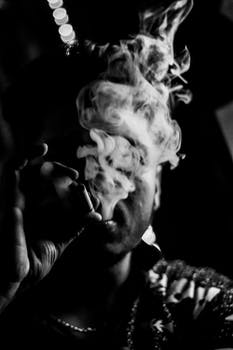
Label: No Watermark